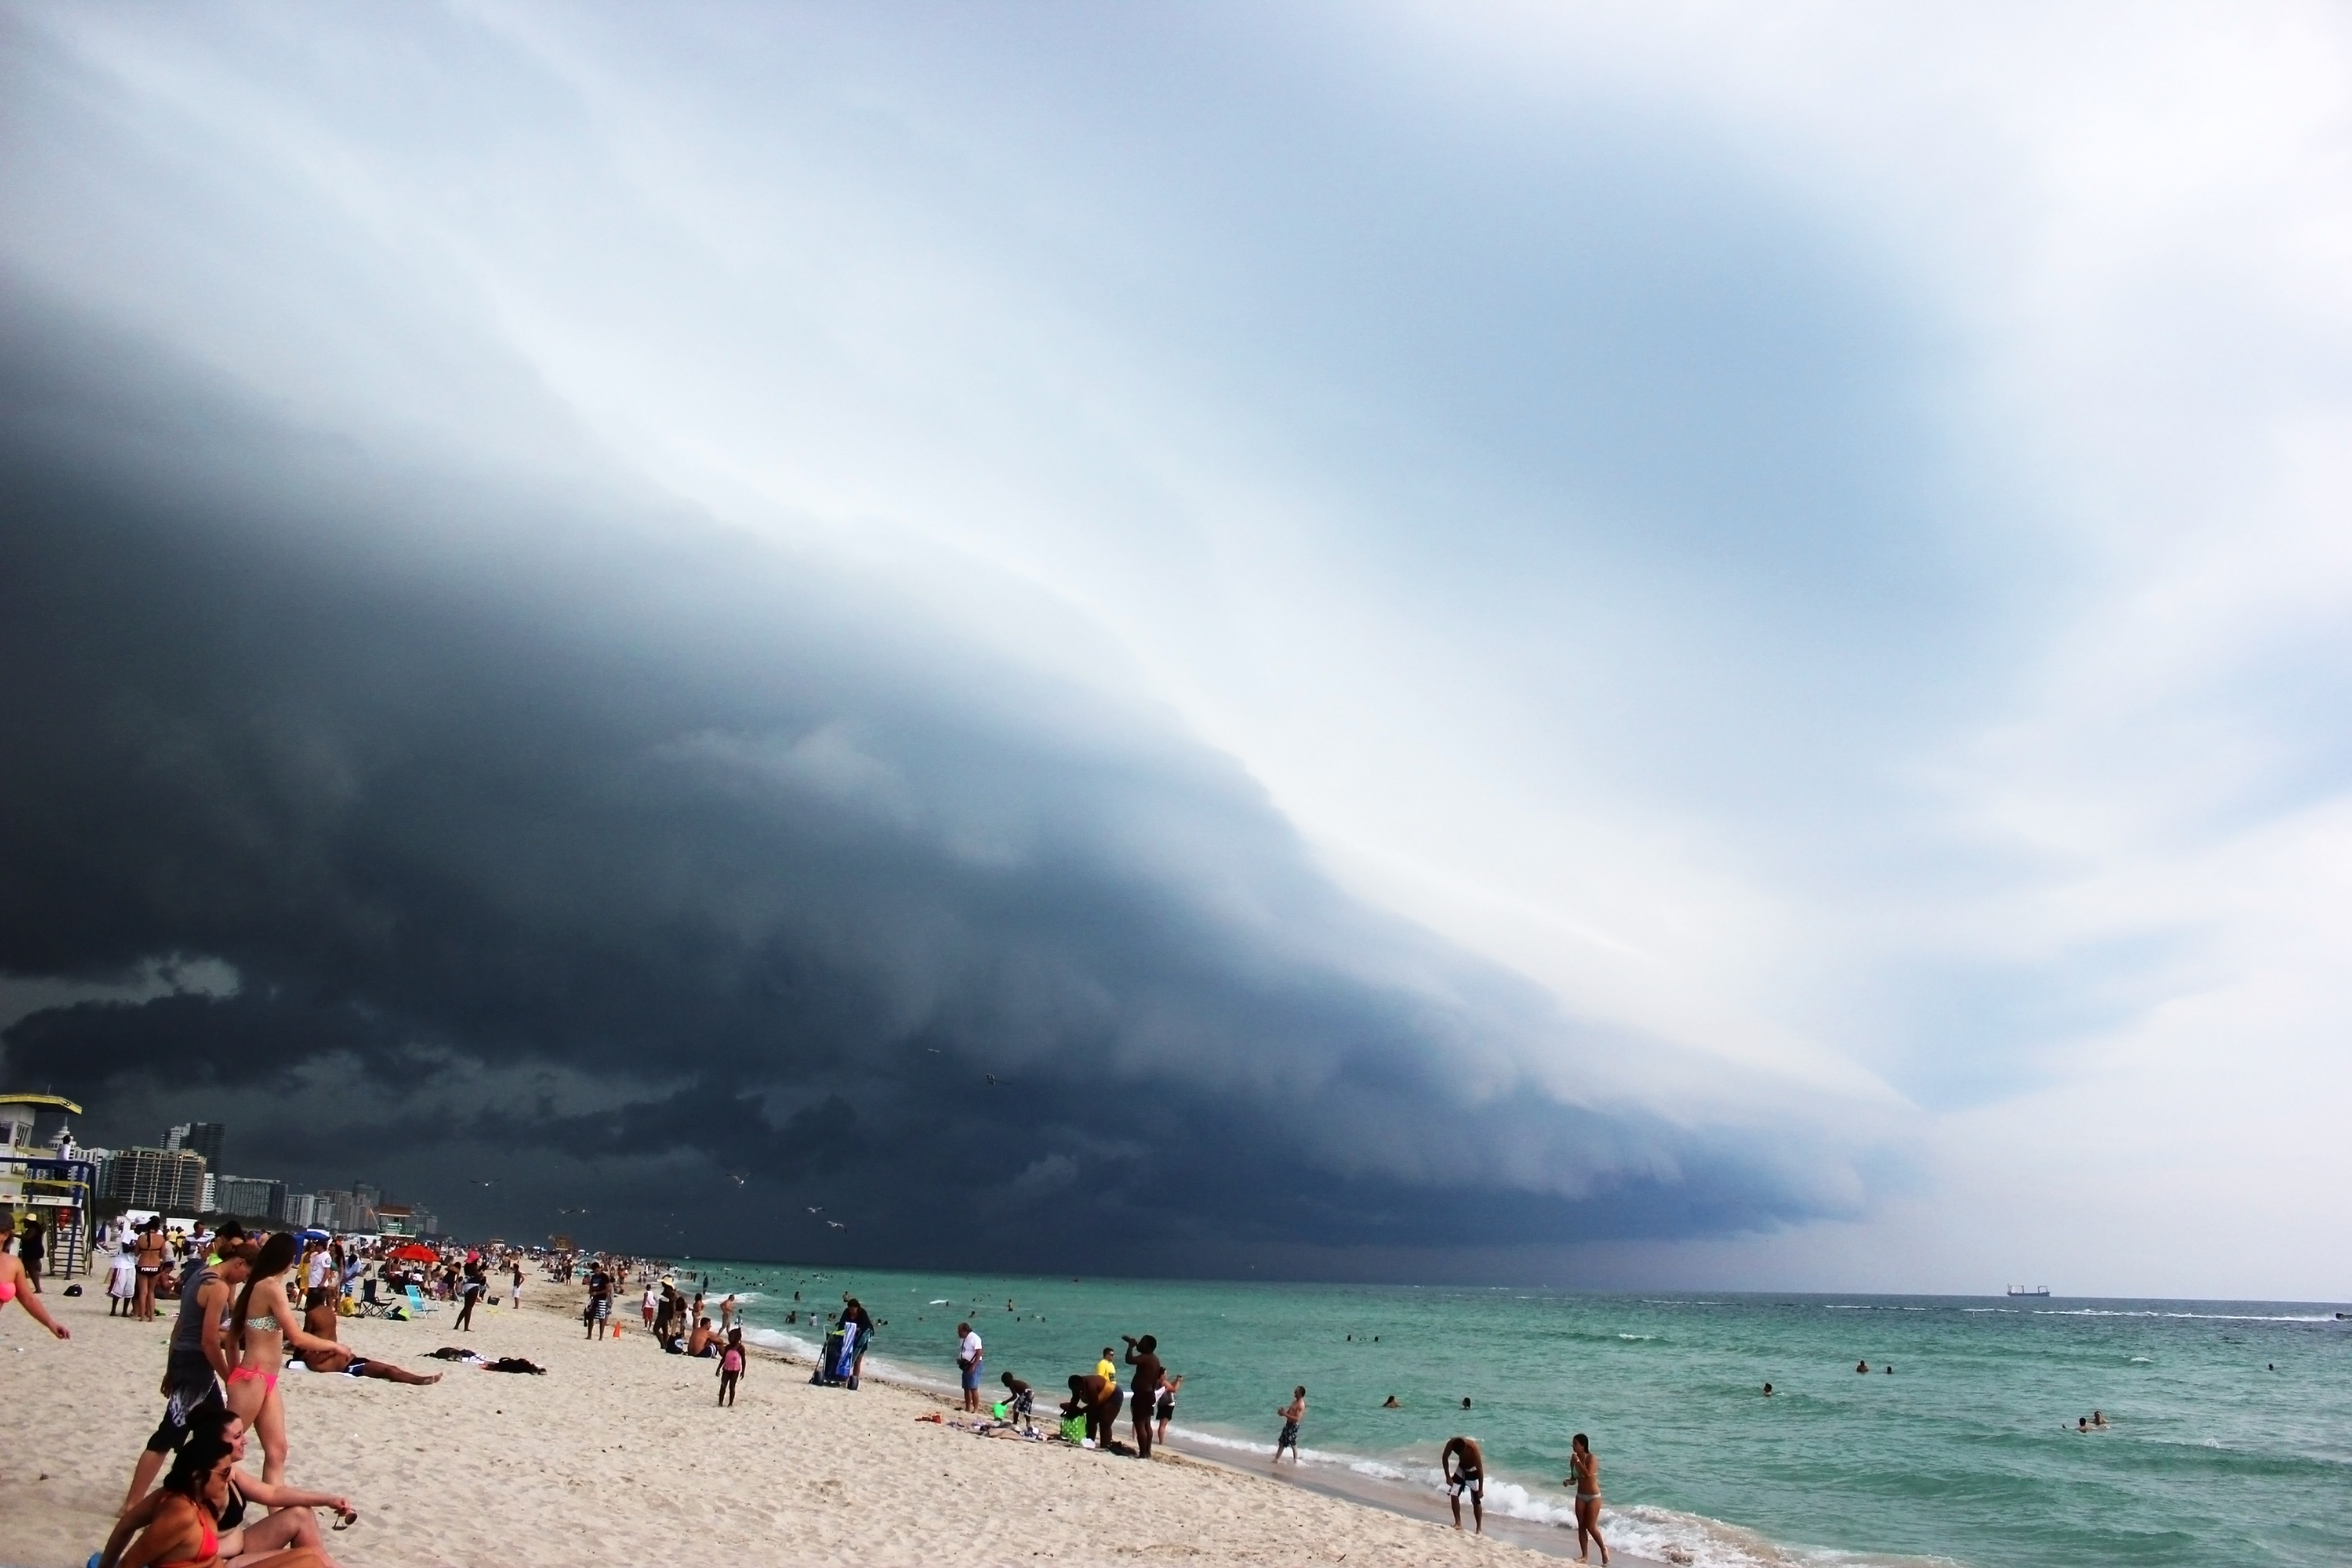
beach, sea, coast, water, nature, sand, ocean, horizon, cloud, sky, shore, wave, vacation, weather, storm, bay, body of water, dark cloud, outside, clouds, miami, dramatic, florida, cape